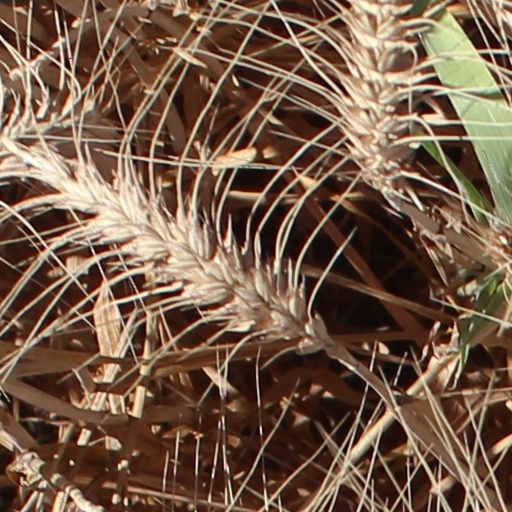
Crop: wheat